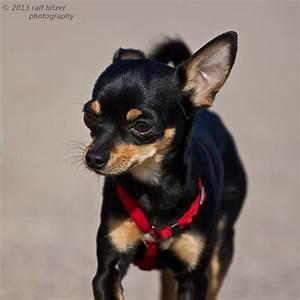
dog